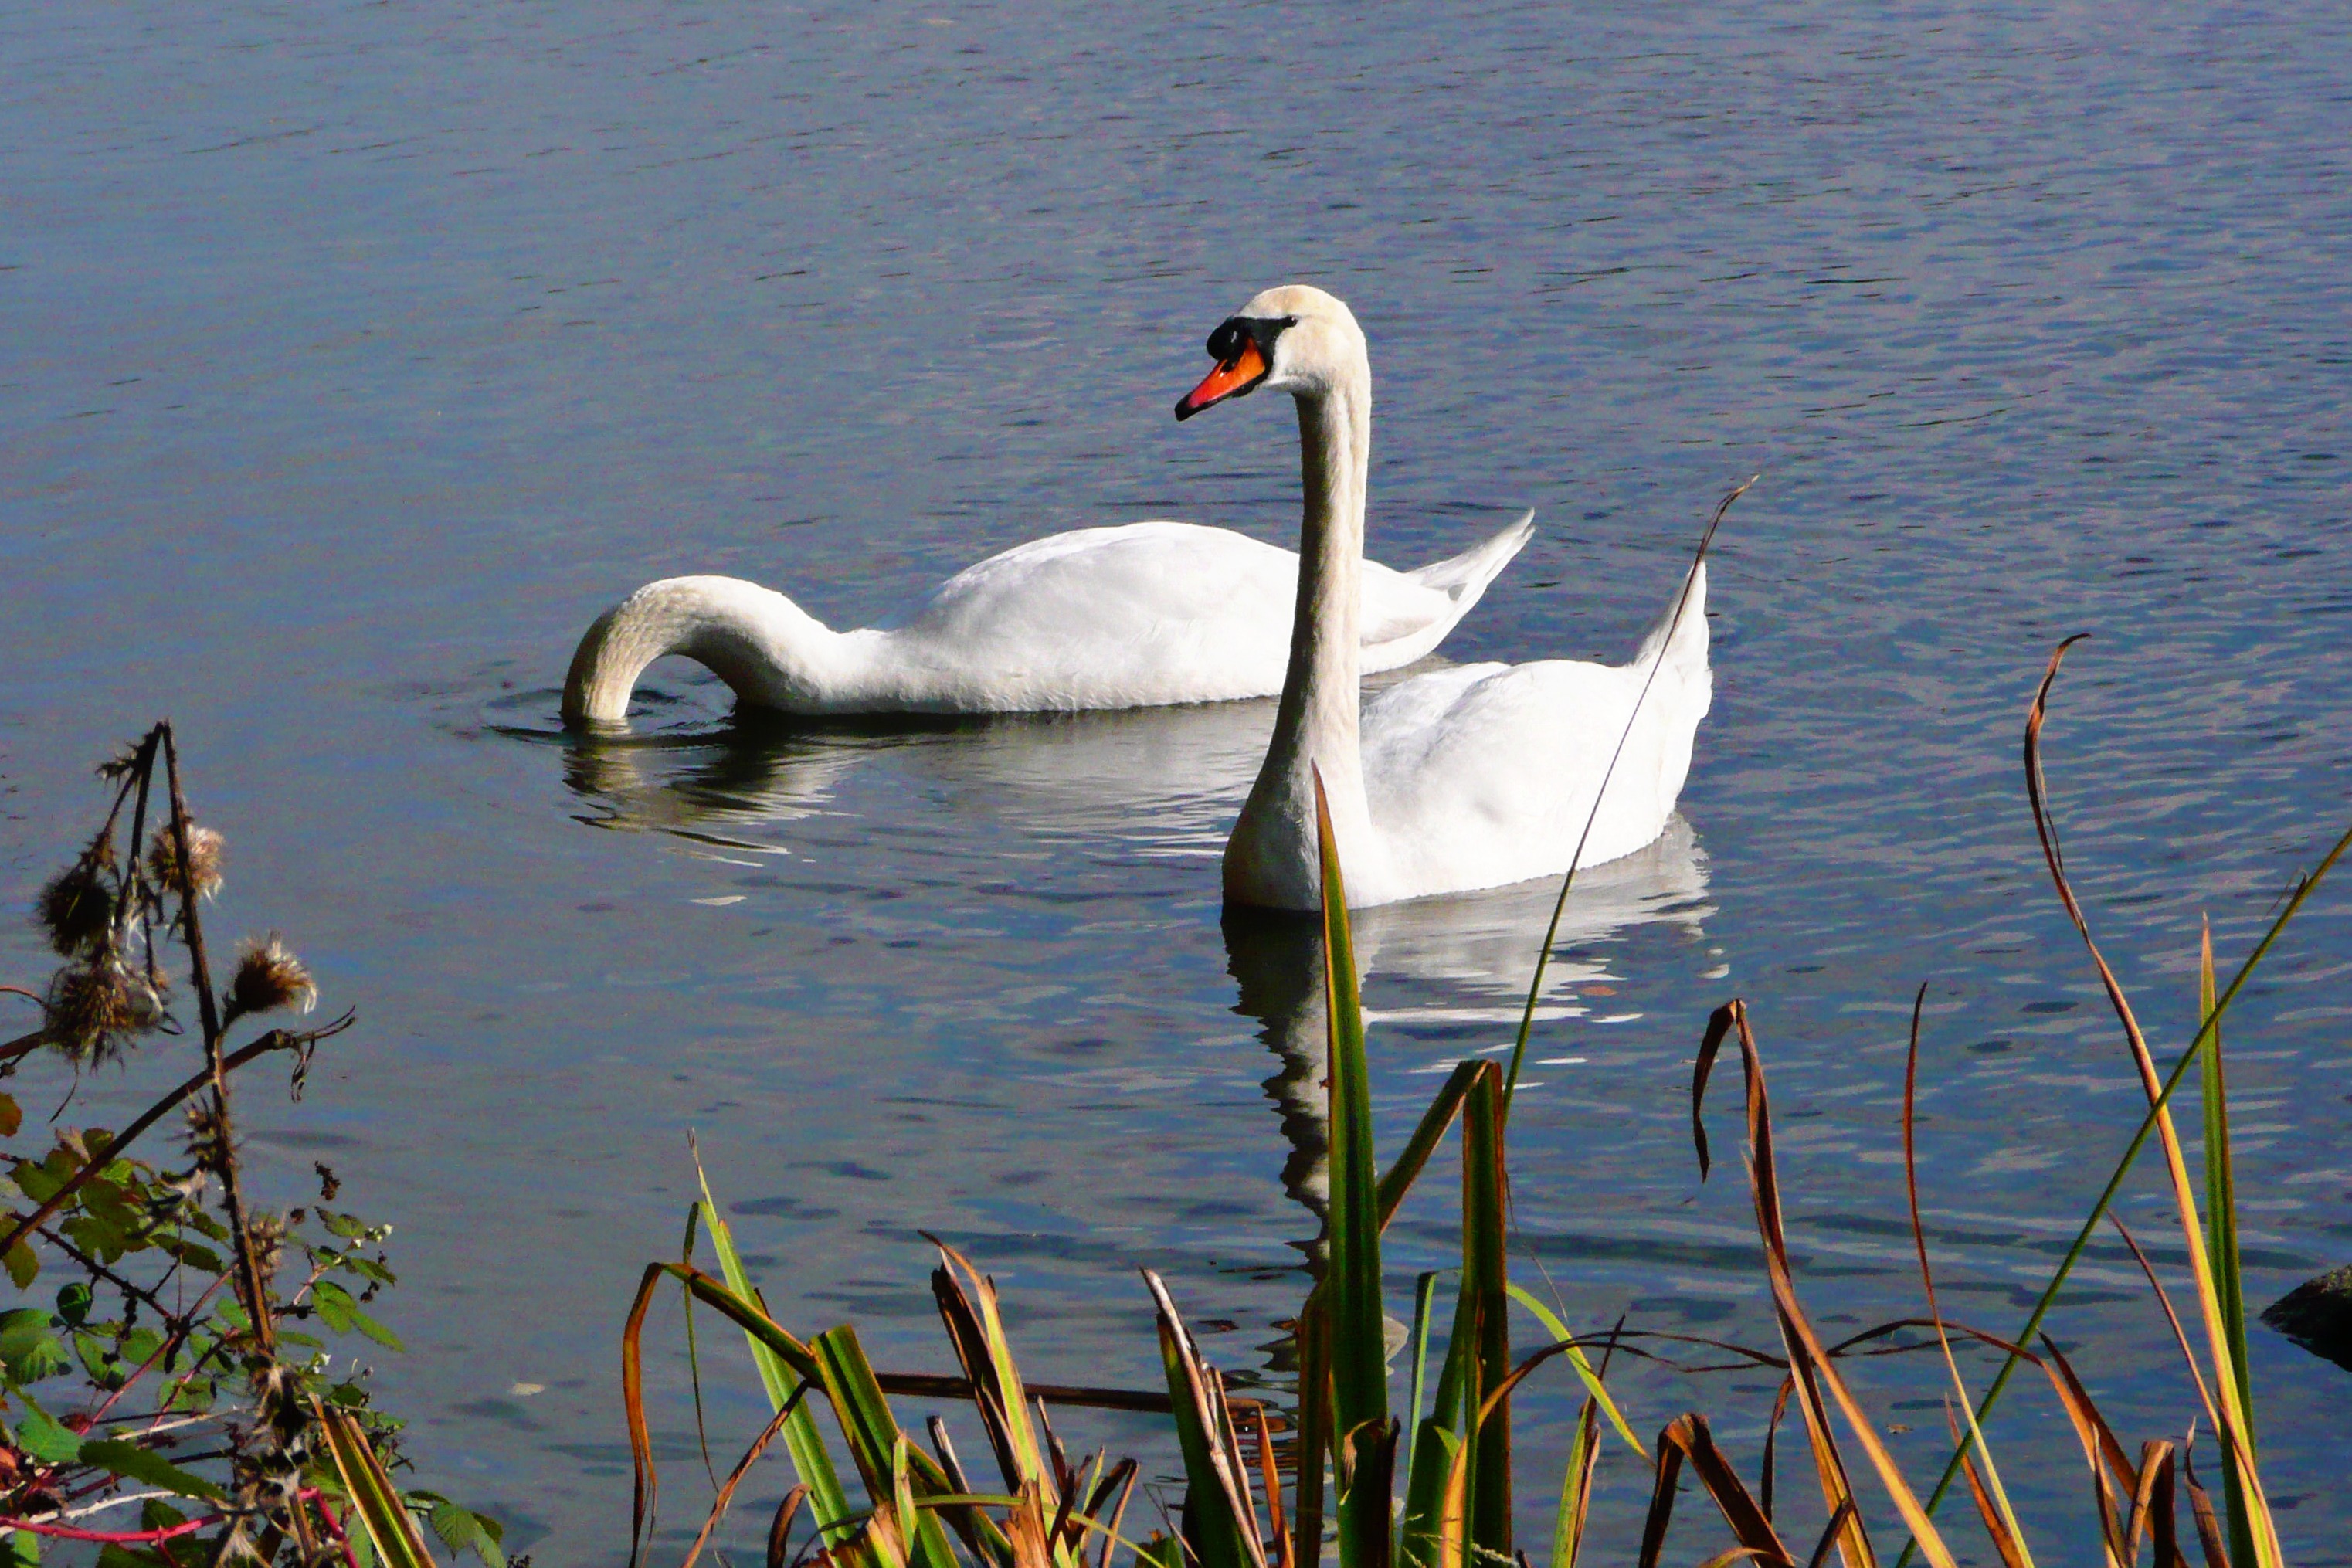
water, nature, bird, wing, white, animal, wildlife, reflection, beak, fauna, swan, vertebrate, feathered, waterfowl, waterbird, water bird, ducks geese and swans